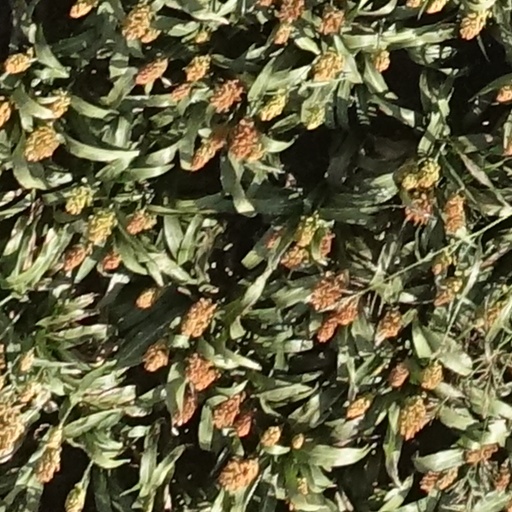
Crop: sorghum